Per Åhlin

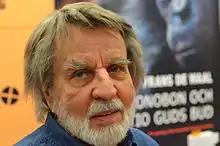
Åhlin in 2013

Per Johan Axel Åhlin (7 August 1931 – 1 May 2023) was a Swedish artist and director of animated films. He is known for his collaborations with the comedy duo Hasse & Tage and for his own projects such as the animated short film and television film "Sagan om Karl-Bertil Jonssons julafton" and the feature film "Voyage to Melonia".